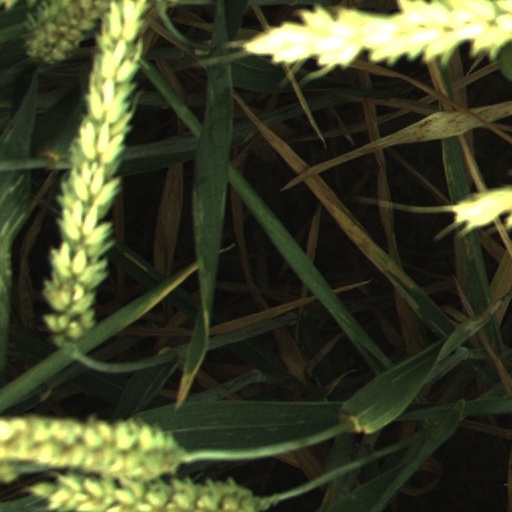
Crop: wheat